Kremer Racing

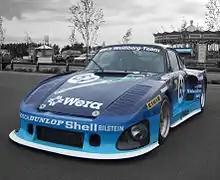
A Kremer 935 K3.

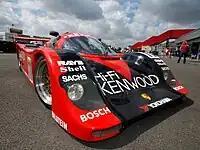
A Kremer 962CK6.

In the 1970s, Kremer initially tuned 911s, 914-6 GTs, and 934s. However, with the Porsche 935, Kremer began designating their tuned models with the letter K, followed by a number in order of construction. Eight cars were designated as such.